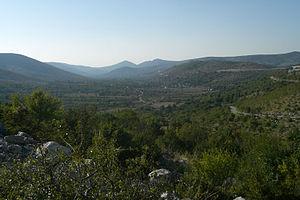
Primorski Dolac est un village et une municipalité située dans le comitat de Split-Dalmatie, en Croatie. Au recensement de 2001, la municipalité comptait 839 habitants, dont 99,64 % de Croates et le village seul comptait également 839 habitants.